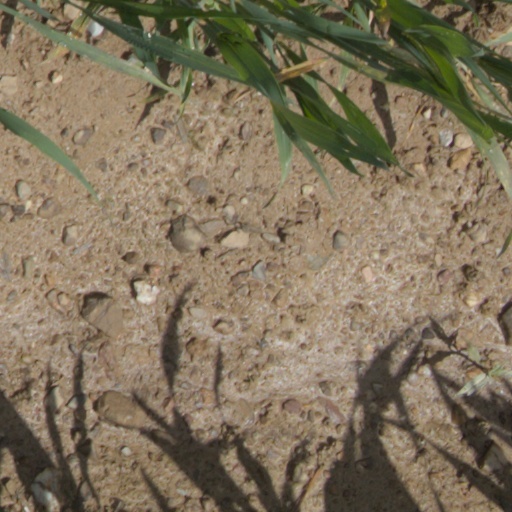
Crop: wheat